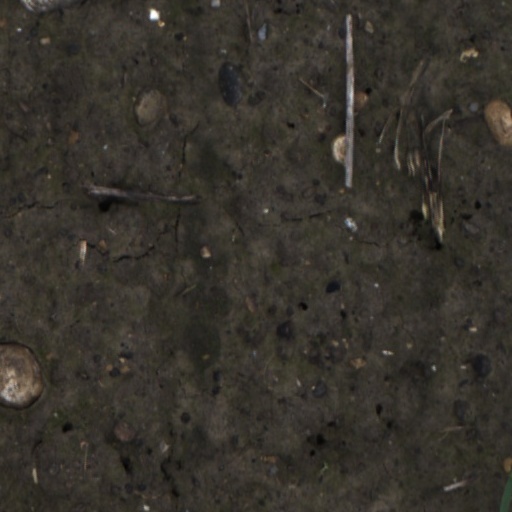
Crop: wheat